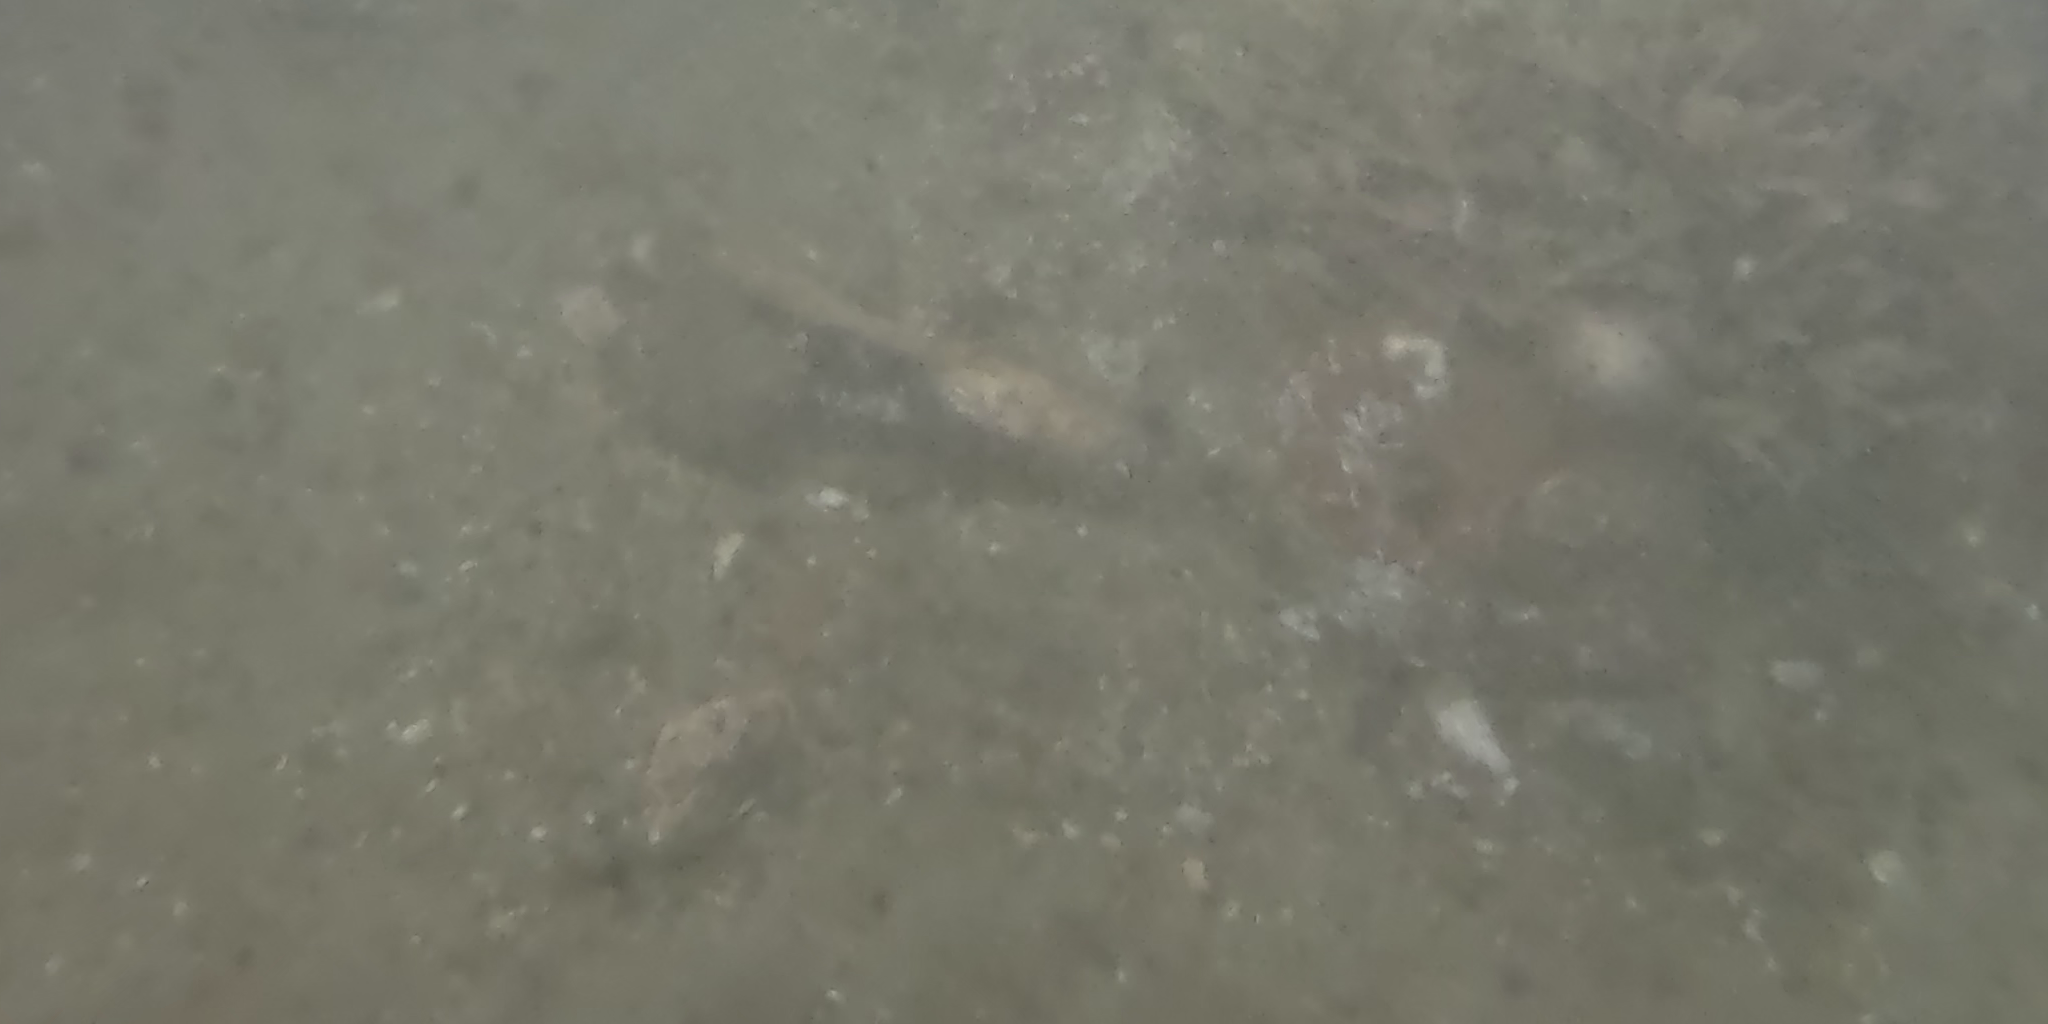
Seabed habitat: stone